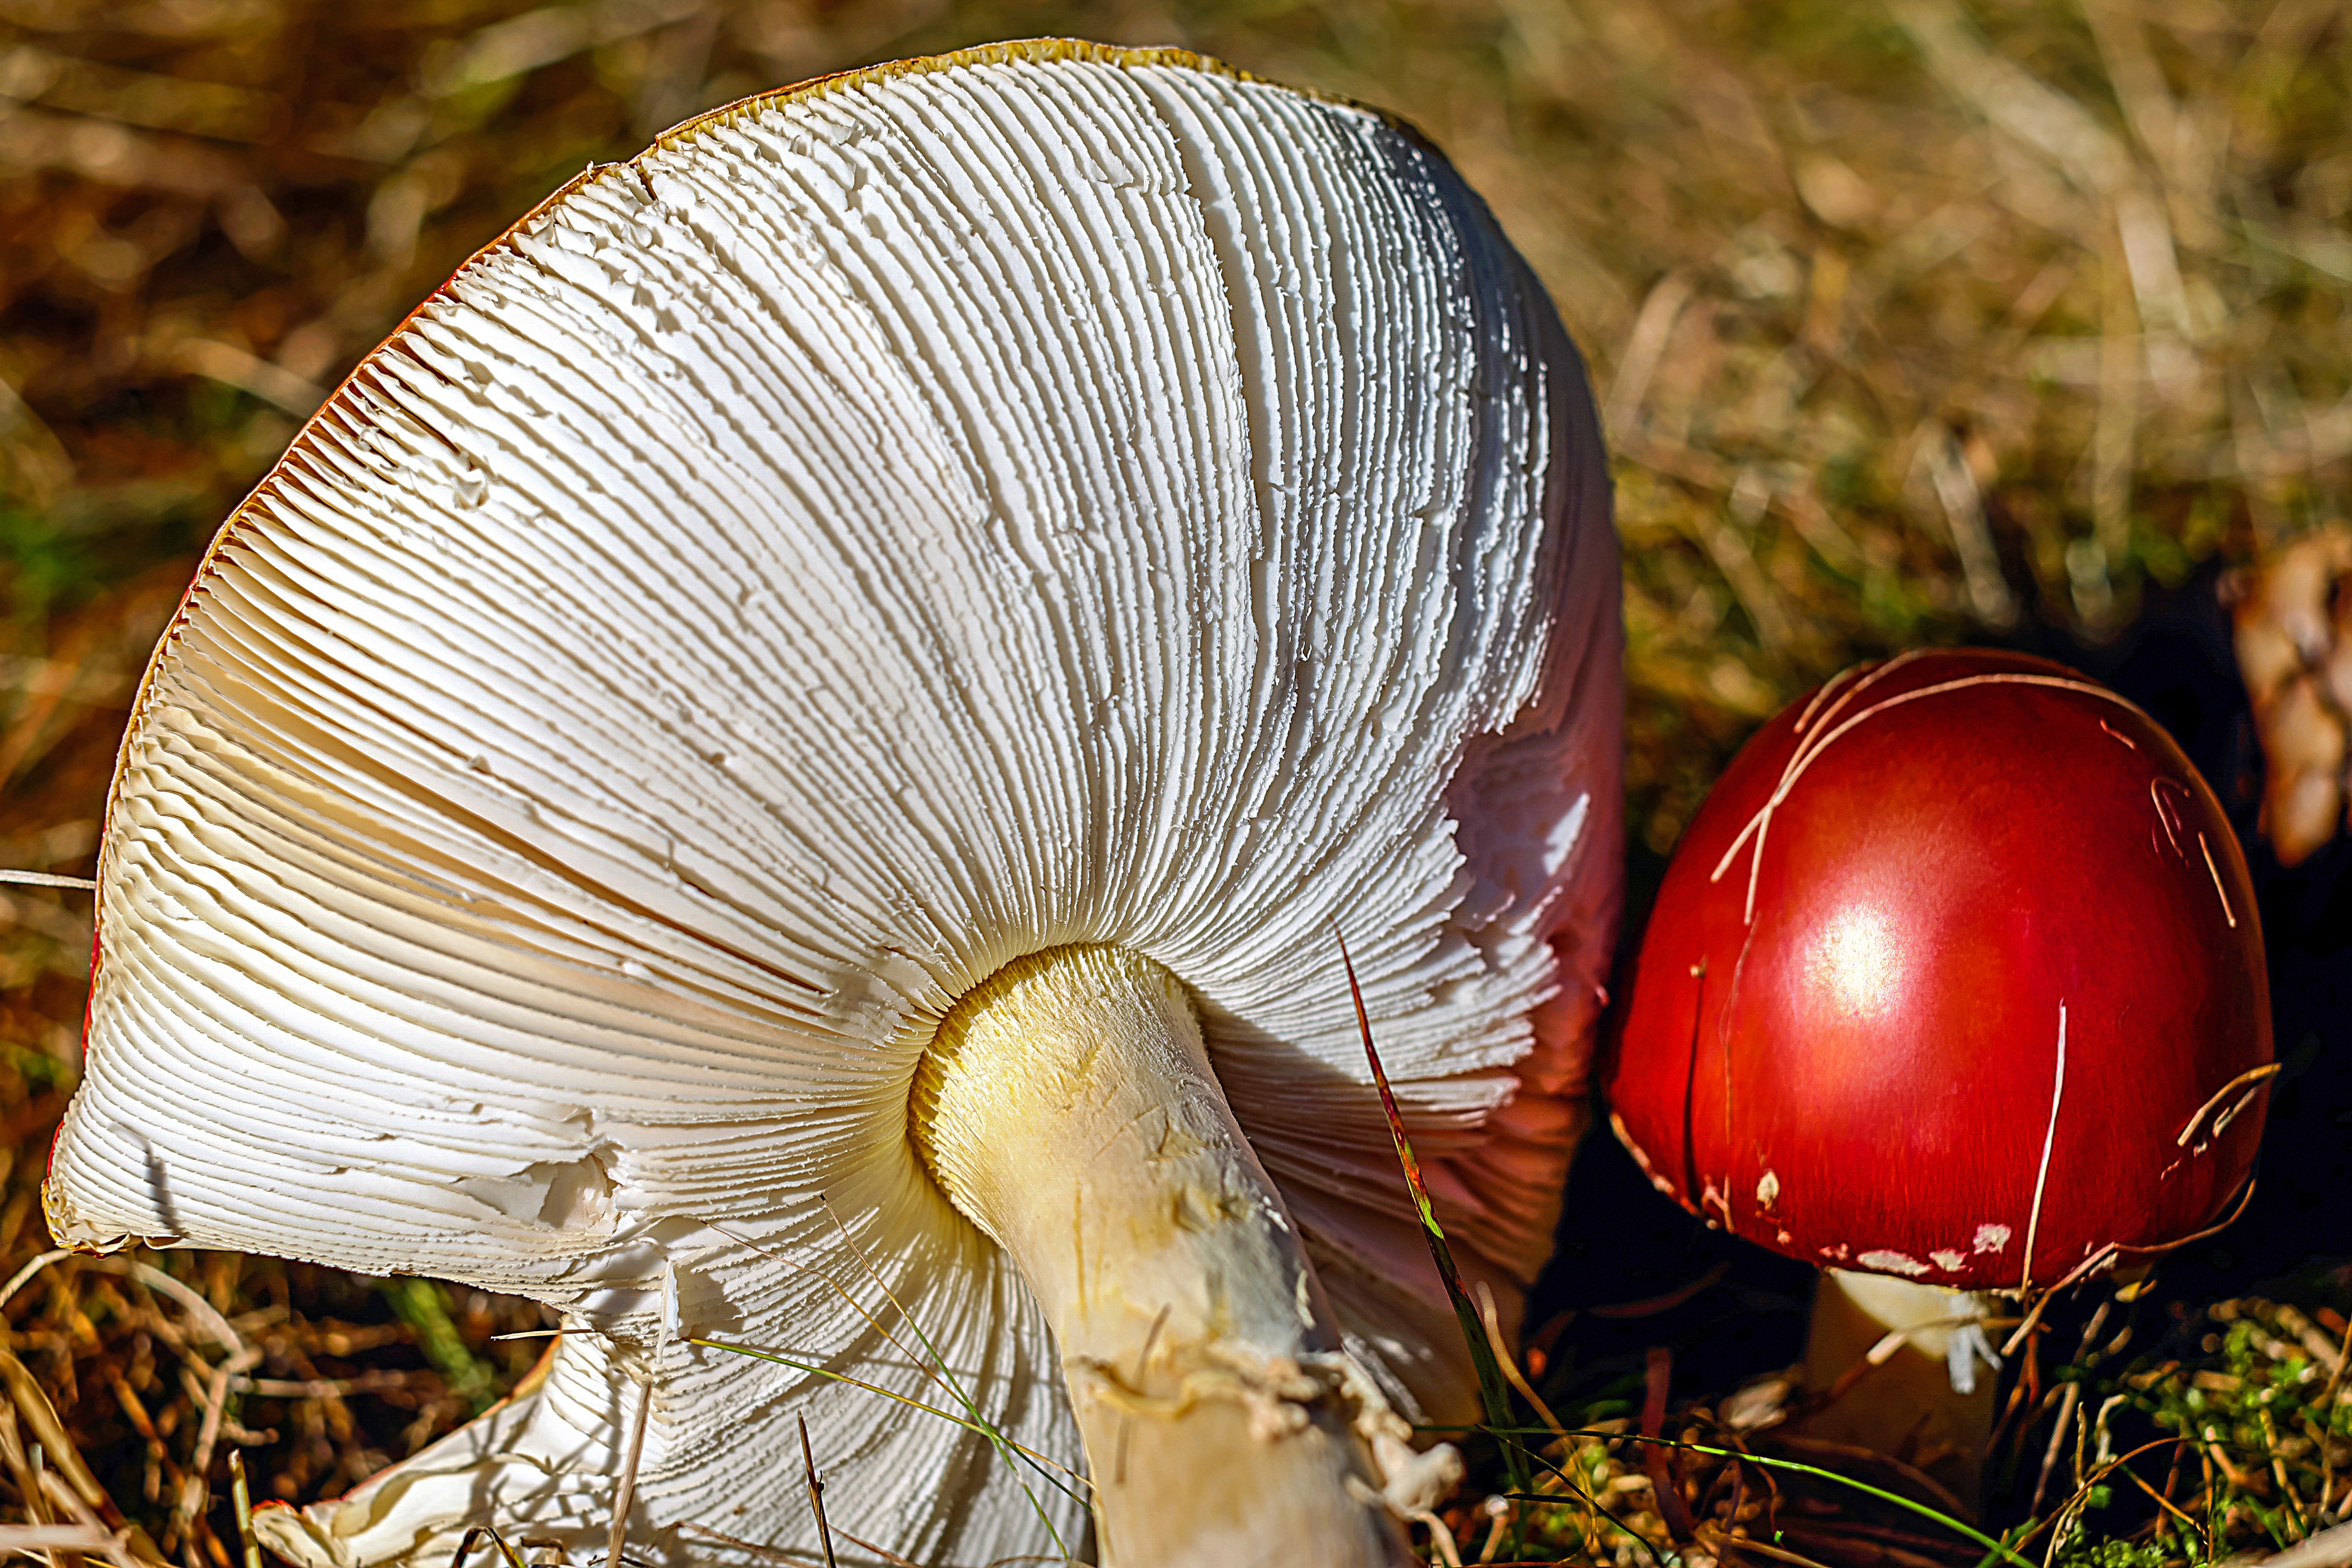
nature, forest, meadow, flower, red, autumn, hat, botany, mushroom, flora, fauna, close up, spotted, fly agaric, toxic, hell, macro photography, lamellar, oyster mushroom, autumn meadow, edible mushroom, medicinal mushroom, agaricaceae